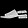
Label: Sandal